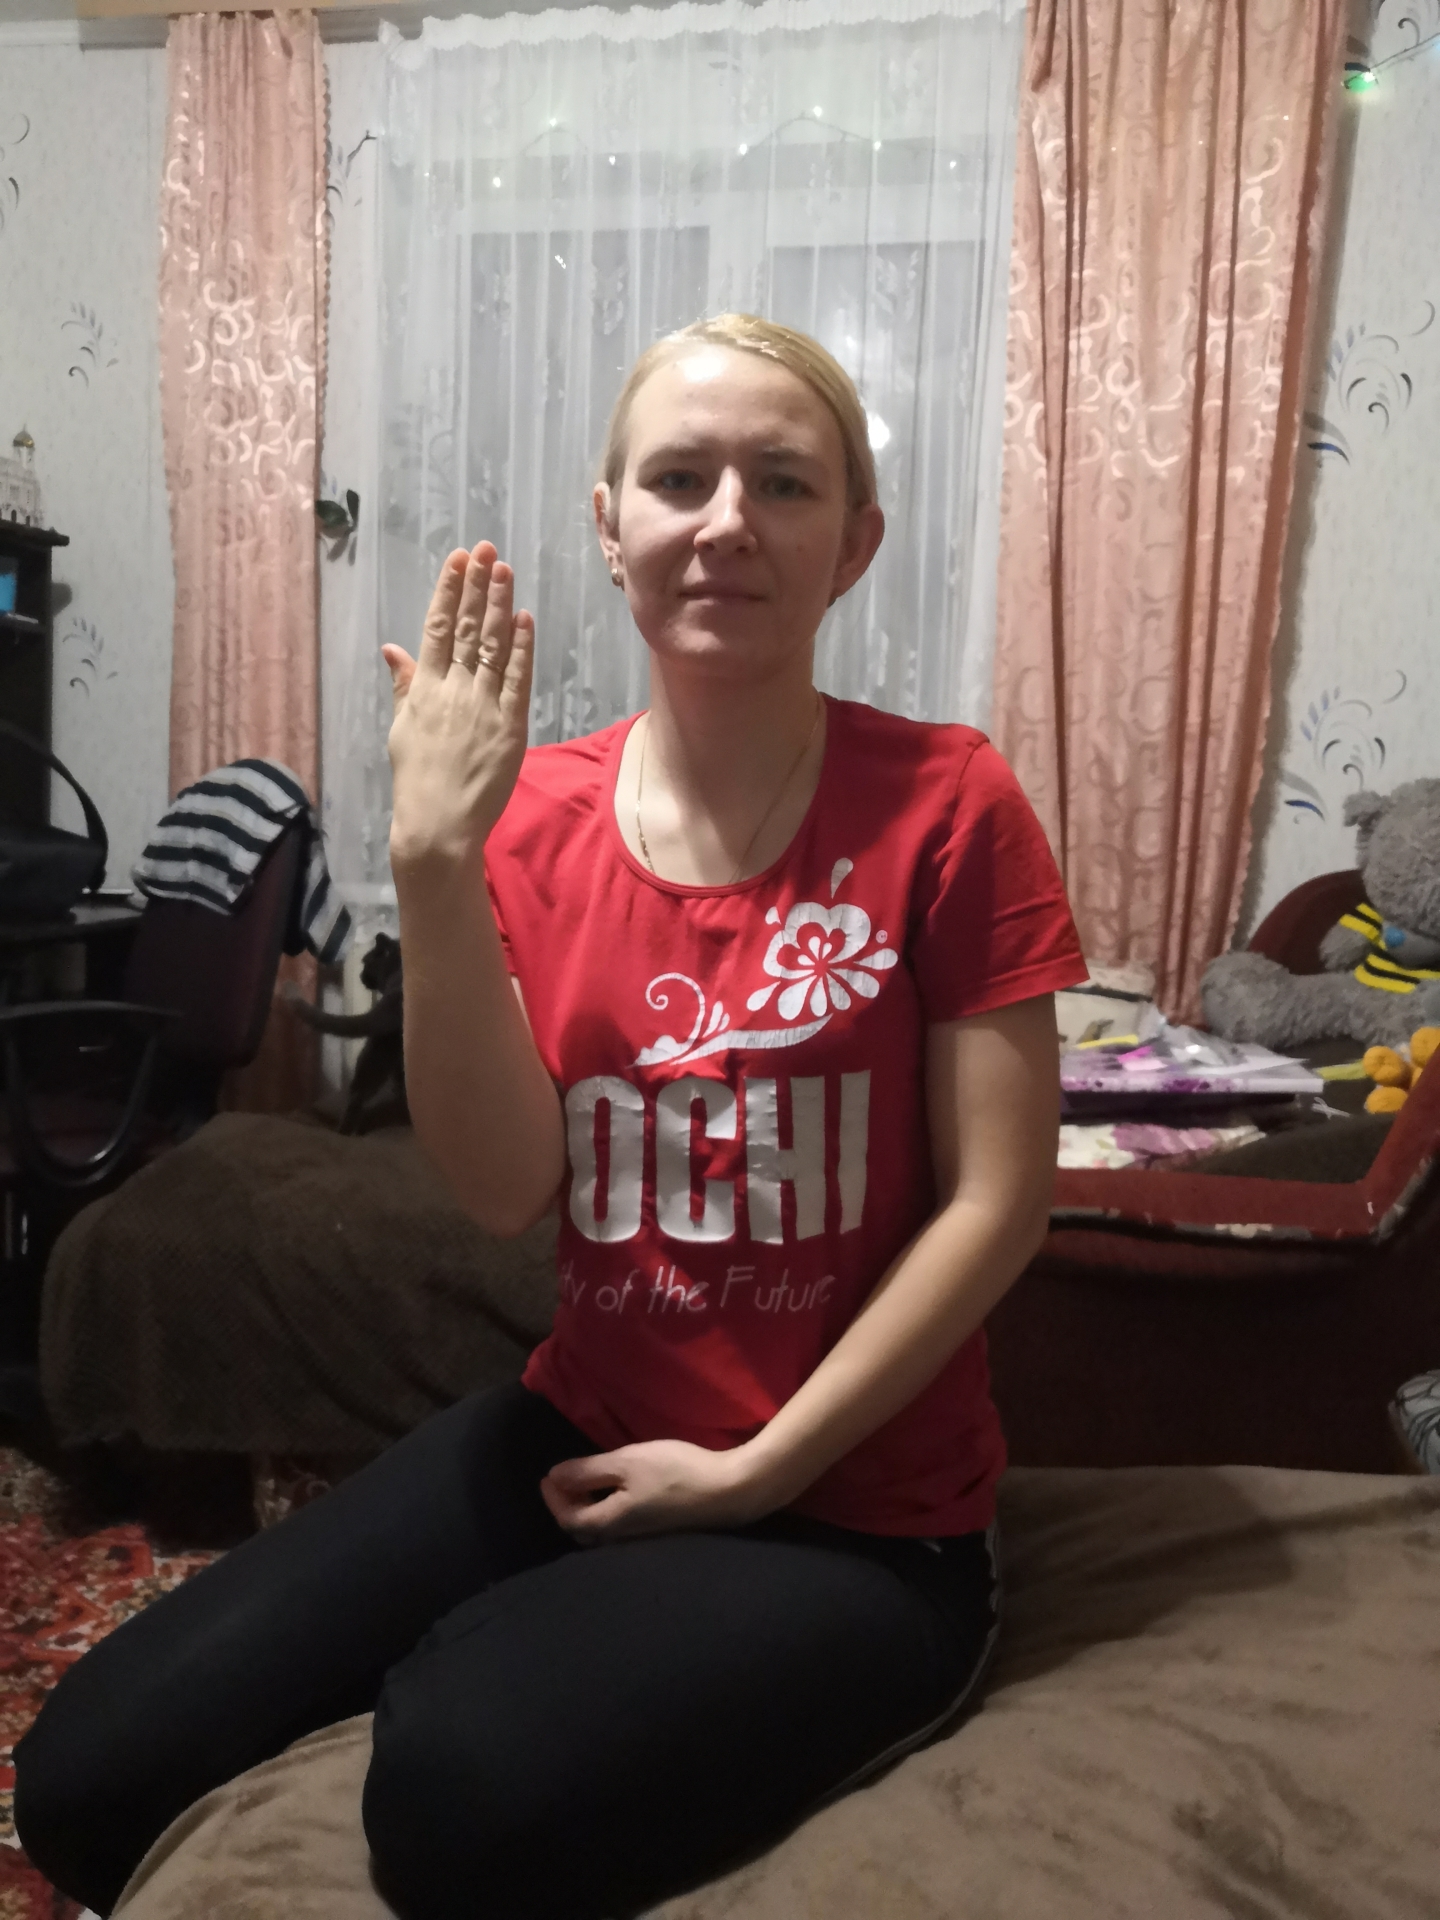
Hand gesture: stop_inverted